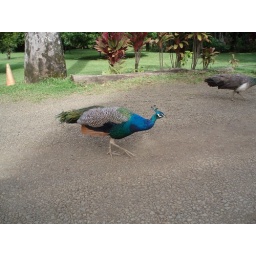
Peacock walking besides our car in the Garden of Eden Arboretum.